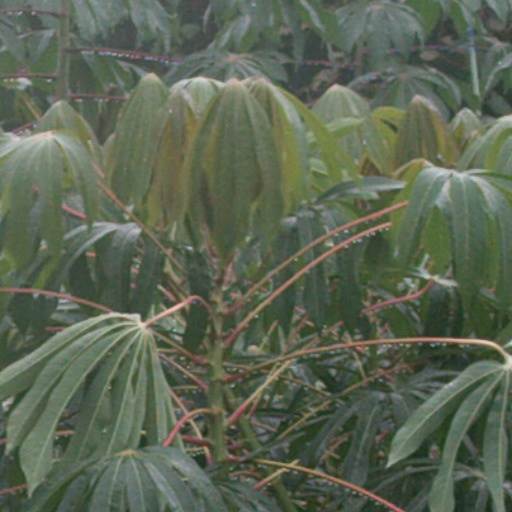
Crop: cassava